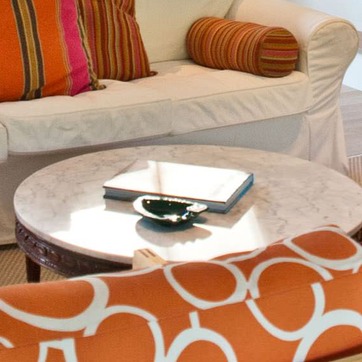
Material: paper